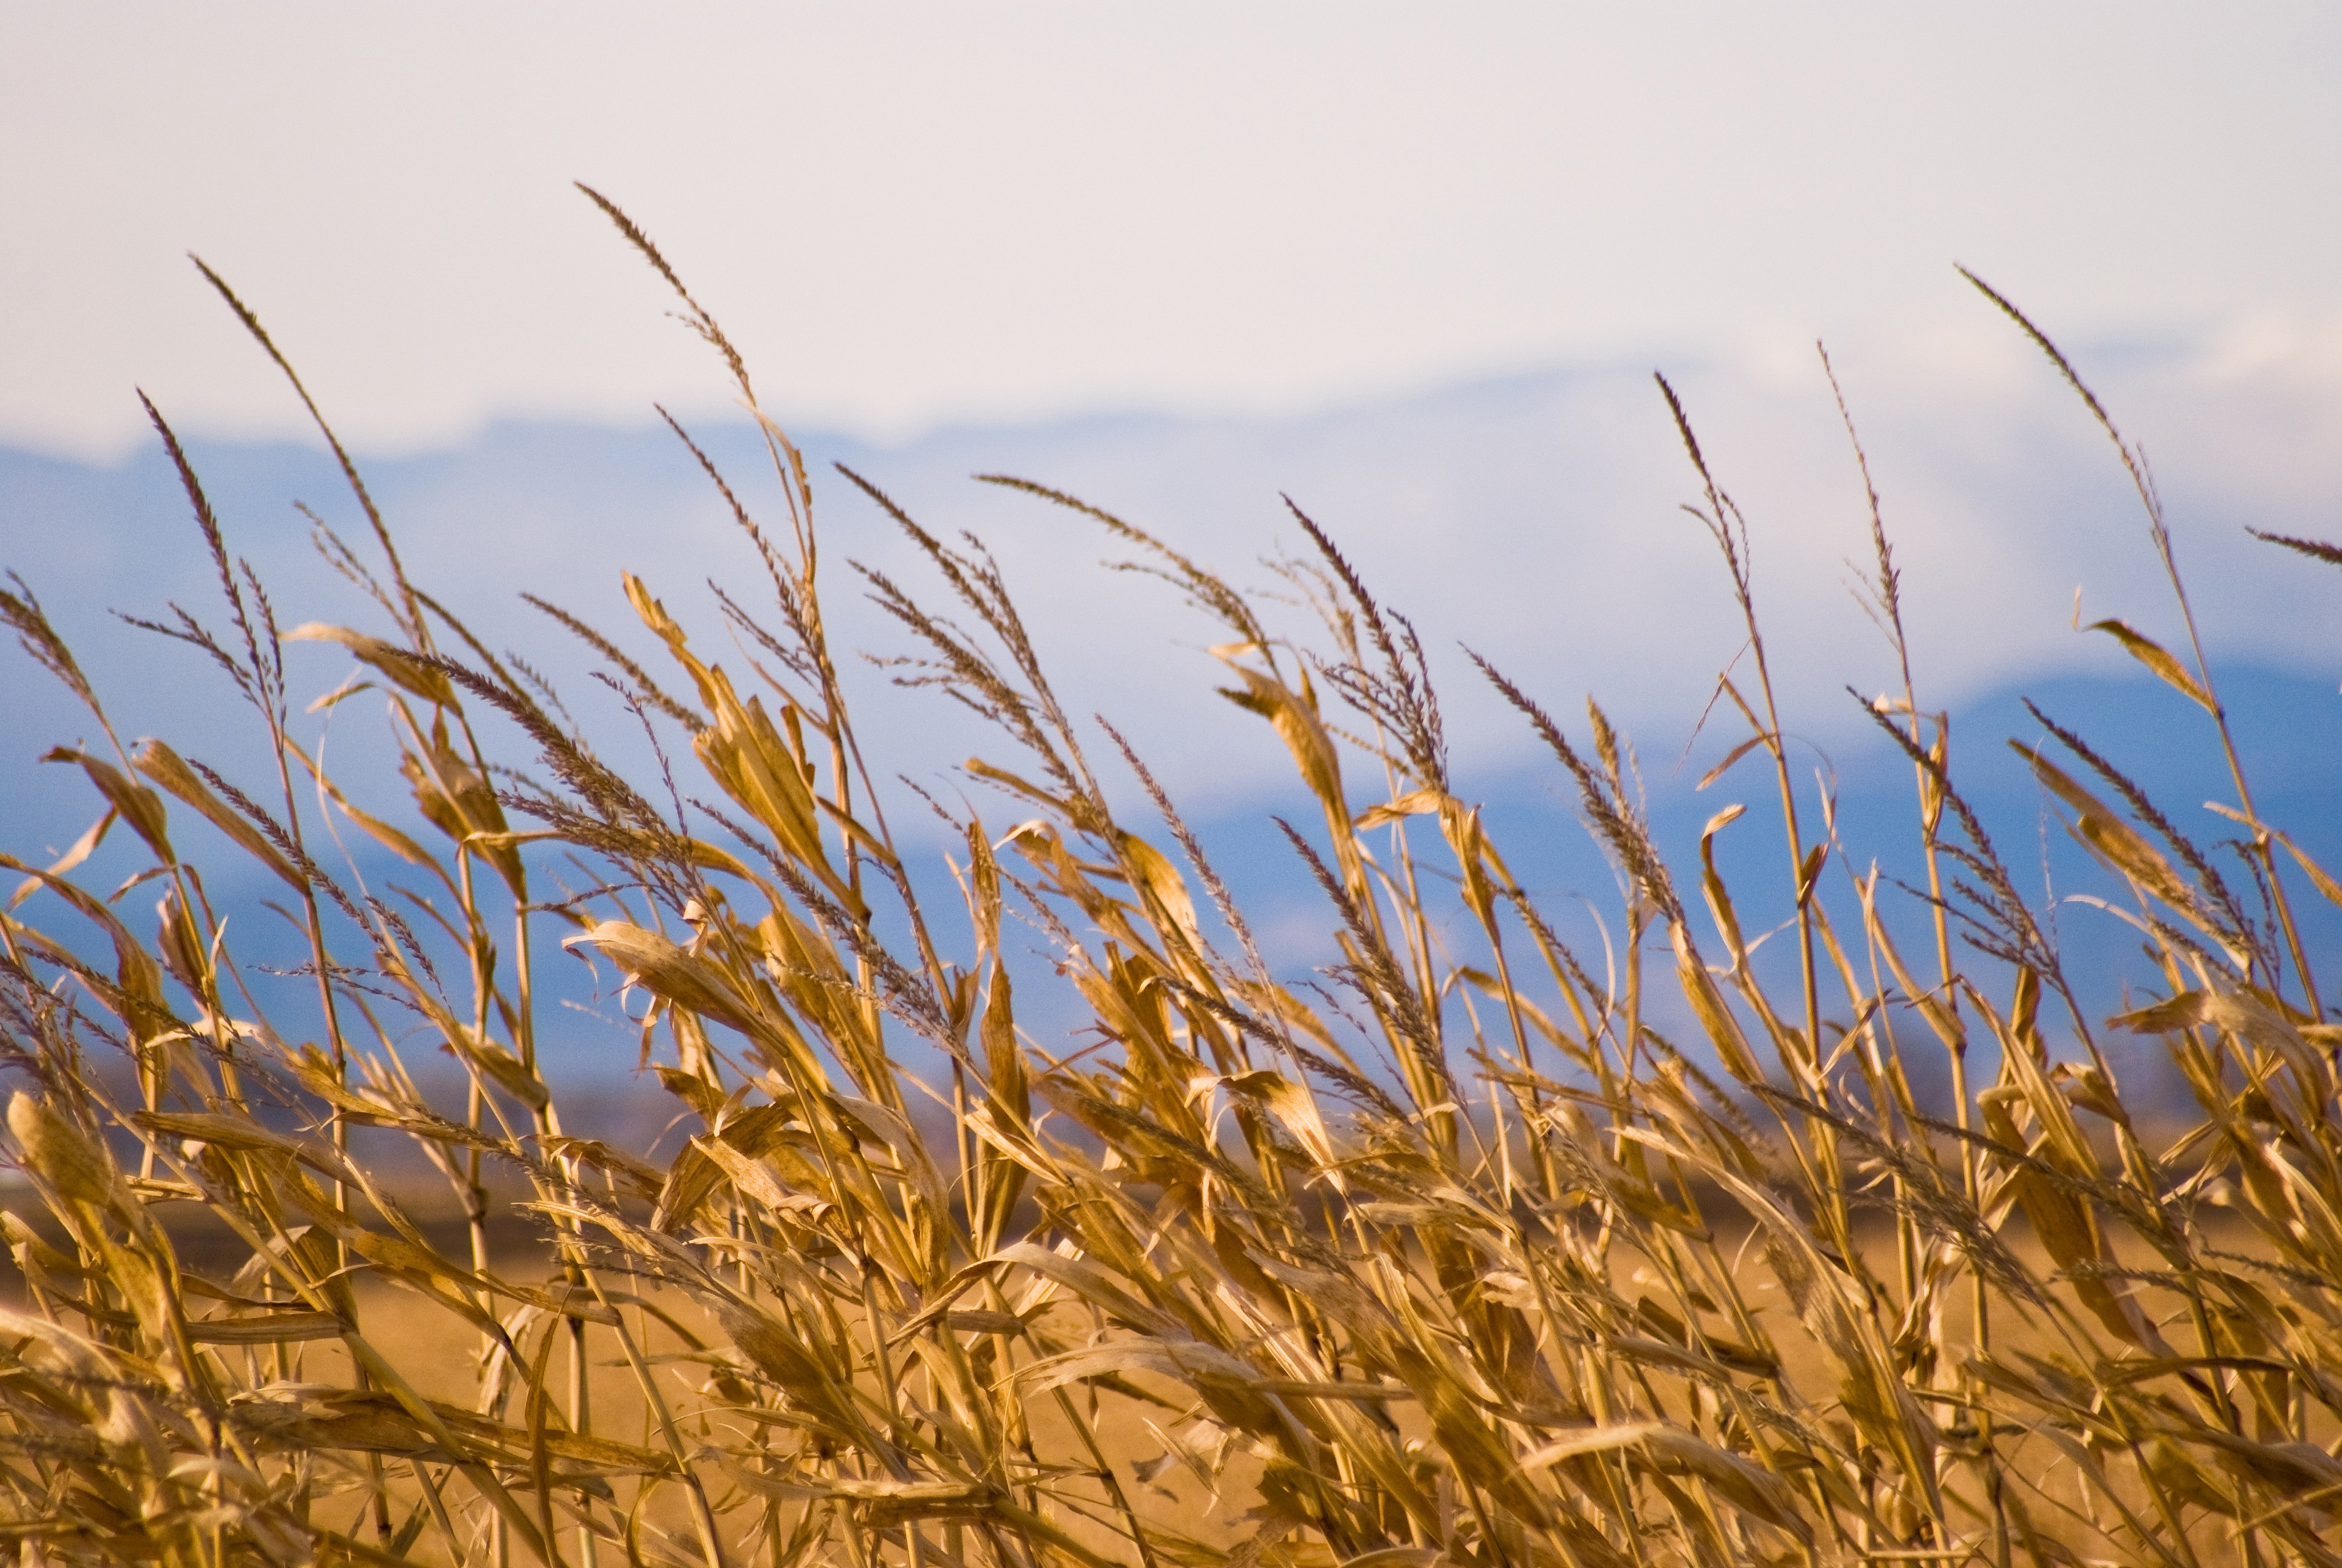
nature, grass, branch, dew, plant, sky, sun, sunset, white, hay, field, meadow, wheat, grain, prairie, sunlight, texture, flower, wind, summer, rural, food, golden, crop, ear, yellow, agriculture, close, bread, background, grassland, rye, wide, up, ecosystem, steppe, flowering plant, grass family, phragmites